Fullerton Park

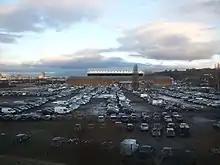
Elland Road car park, site of the former racing track

The stadium closed in 1938 and was later demolished; today the site is a car park for the Elland Road football stadium.